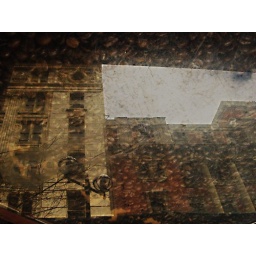
glass table tops and the building over the road... no photoshop promise...